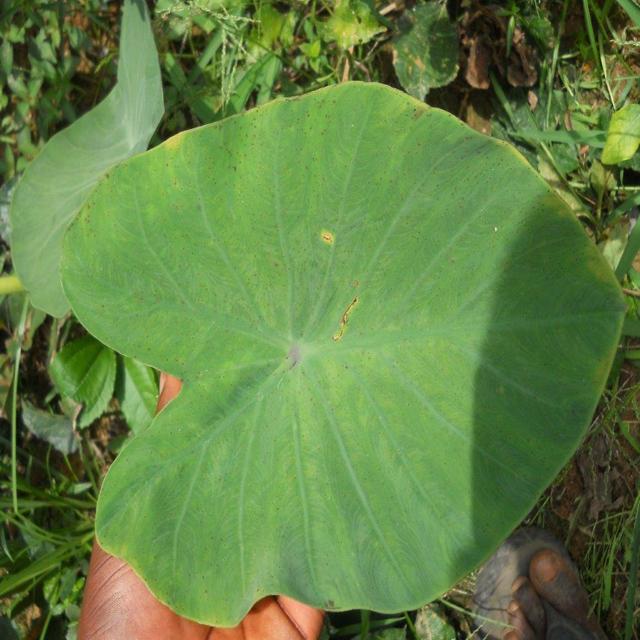
Label: Early_Blight